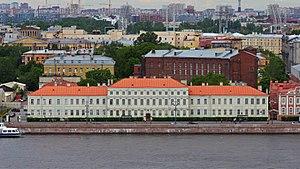
La faculté orientale est une faculté de l'université de Saint-Pétersbourg fondée par un oukaze de Nicolas Ier du 22 octobre 1854 et inaugurée en 1855, après la fermeture du département des lettres orientales de l'université de Kazan dont elle est l'héritière des archives. Elle se nomme au départ « faculté des langues orientales ». Elle est fermée en 1919 et les disciplines orientales sont étudiées dans diverses chaires des établissements d'histoire et de philologie de l'université. Elle renaît en 1944 sous le nom de faculté orientale de Léningrad et se trouve à l'île Vassilievski. Son doyen, depuis 2013, est le professeur Mikhaïl Piotrovski, islamologue et directeur du musée de l'Ermitage.
La faculté de philologie de l'université de Saint-Pétersbourg est l'un des établissements d'enseignement universitaire des langues les plus importants de Russie. Elle se trouve à Saint-Pétersbourg dans un bâtiment historique de l'île Vassilievski au bord de la Néva, sur le quai de l'Université, qu'elle partage avec la faculté orientale.
Le quai de l'Université est un quai long de 1 200 mètres situé sur la rive droite de la rue Bolshaya Neva, sur l'Île Vassilievski à Saint-Pétersbourg, en Russie. Débutant à la pointe de l'Île Vassilievski, il s'étend entre le Pont du Palais et le Pont de l'Annonciation.